The Draughtsman's Contract

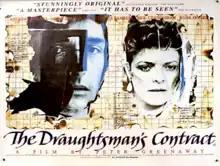
Theatrical re-release poster

The Draughtsman's Contract is a 1982 British period drama film written and directed by Peter Greenaway – his first conventional feature film (following the feature-length mockumentary "The Falls"). Originally produced for Channel 4, the film is a form of murder mystery, set in rural Wiltshire, England in 1694 (during the joint reign of William III and Mary II). The period setting is reflected in Michael Nyman's score, which borrows widely from Henry Purcell, and in the extensive and elaborate costume designs (which, for effect, slightly exaggerate those of the period). The action was shot on location in the house and formal gardens of Groombridge Place. The film received the Grand Prix of the Belgian Film Critics Association.